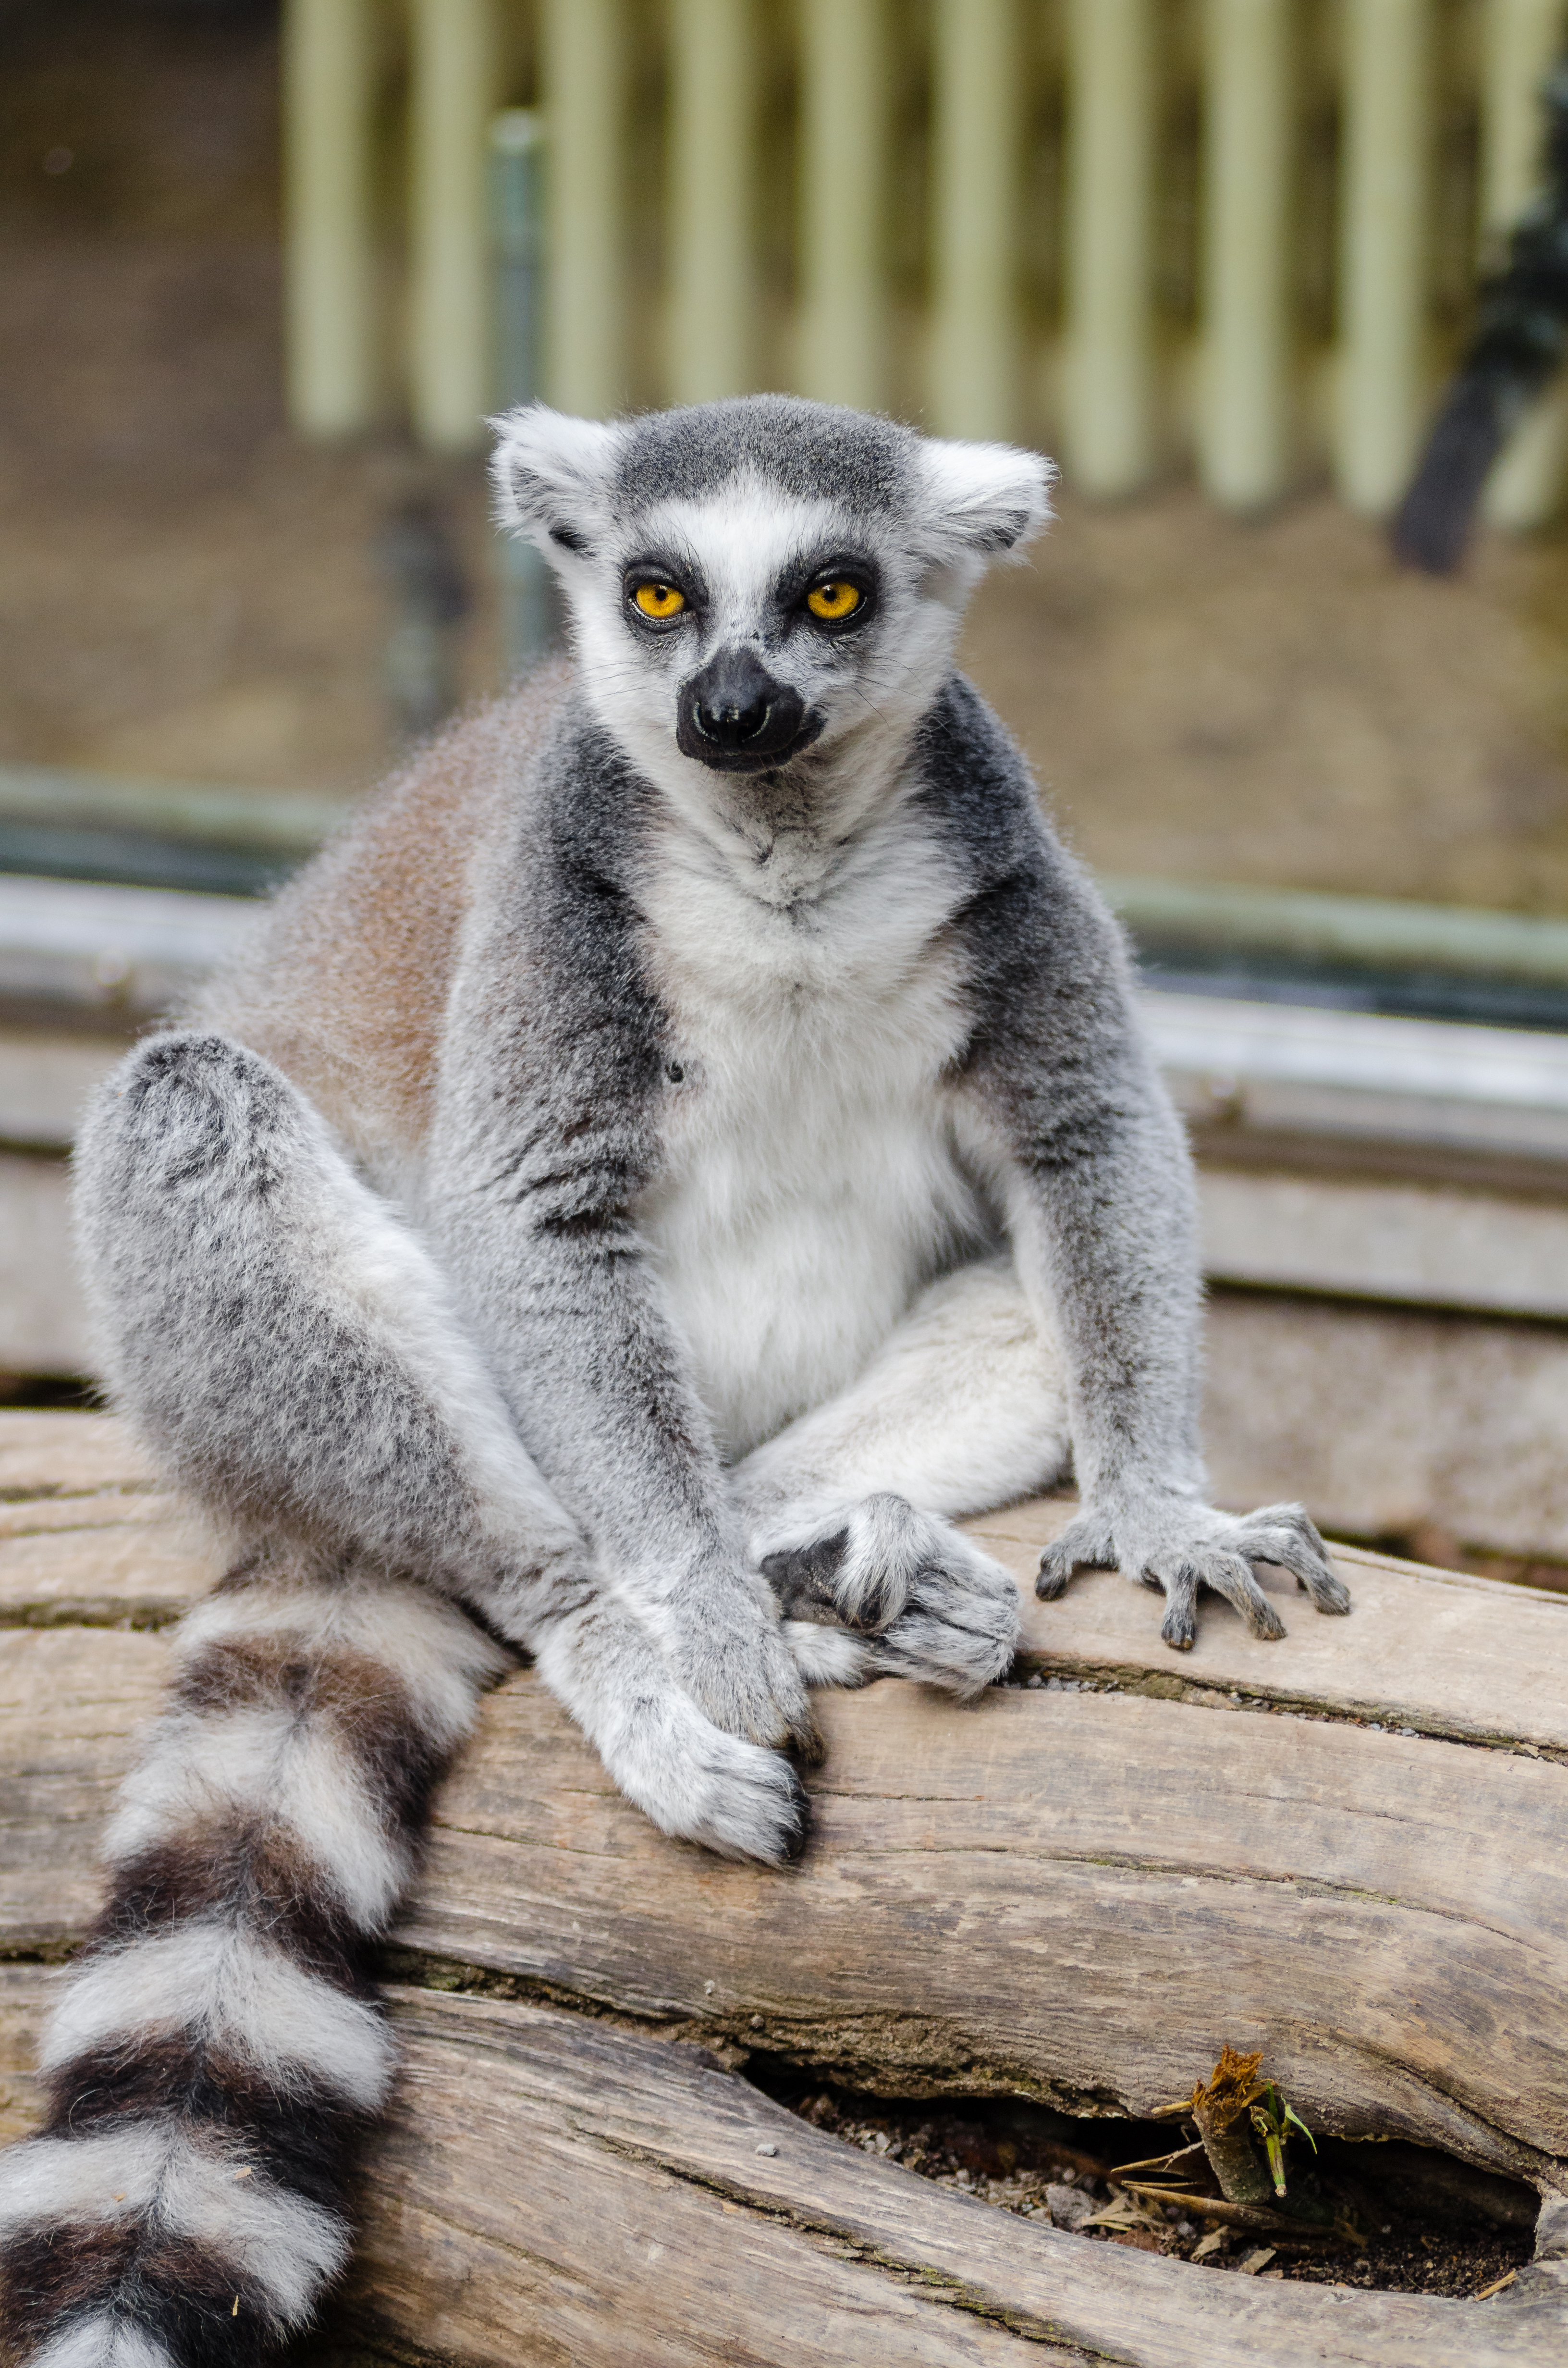
animal, wildlife, zoo, mammal, fauna, primate, madagascar, vertebrate, lemur